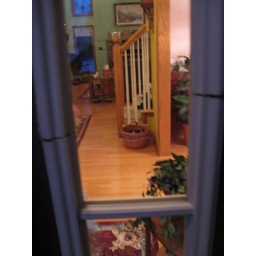
cracks in window frame front door